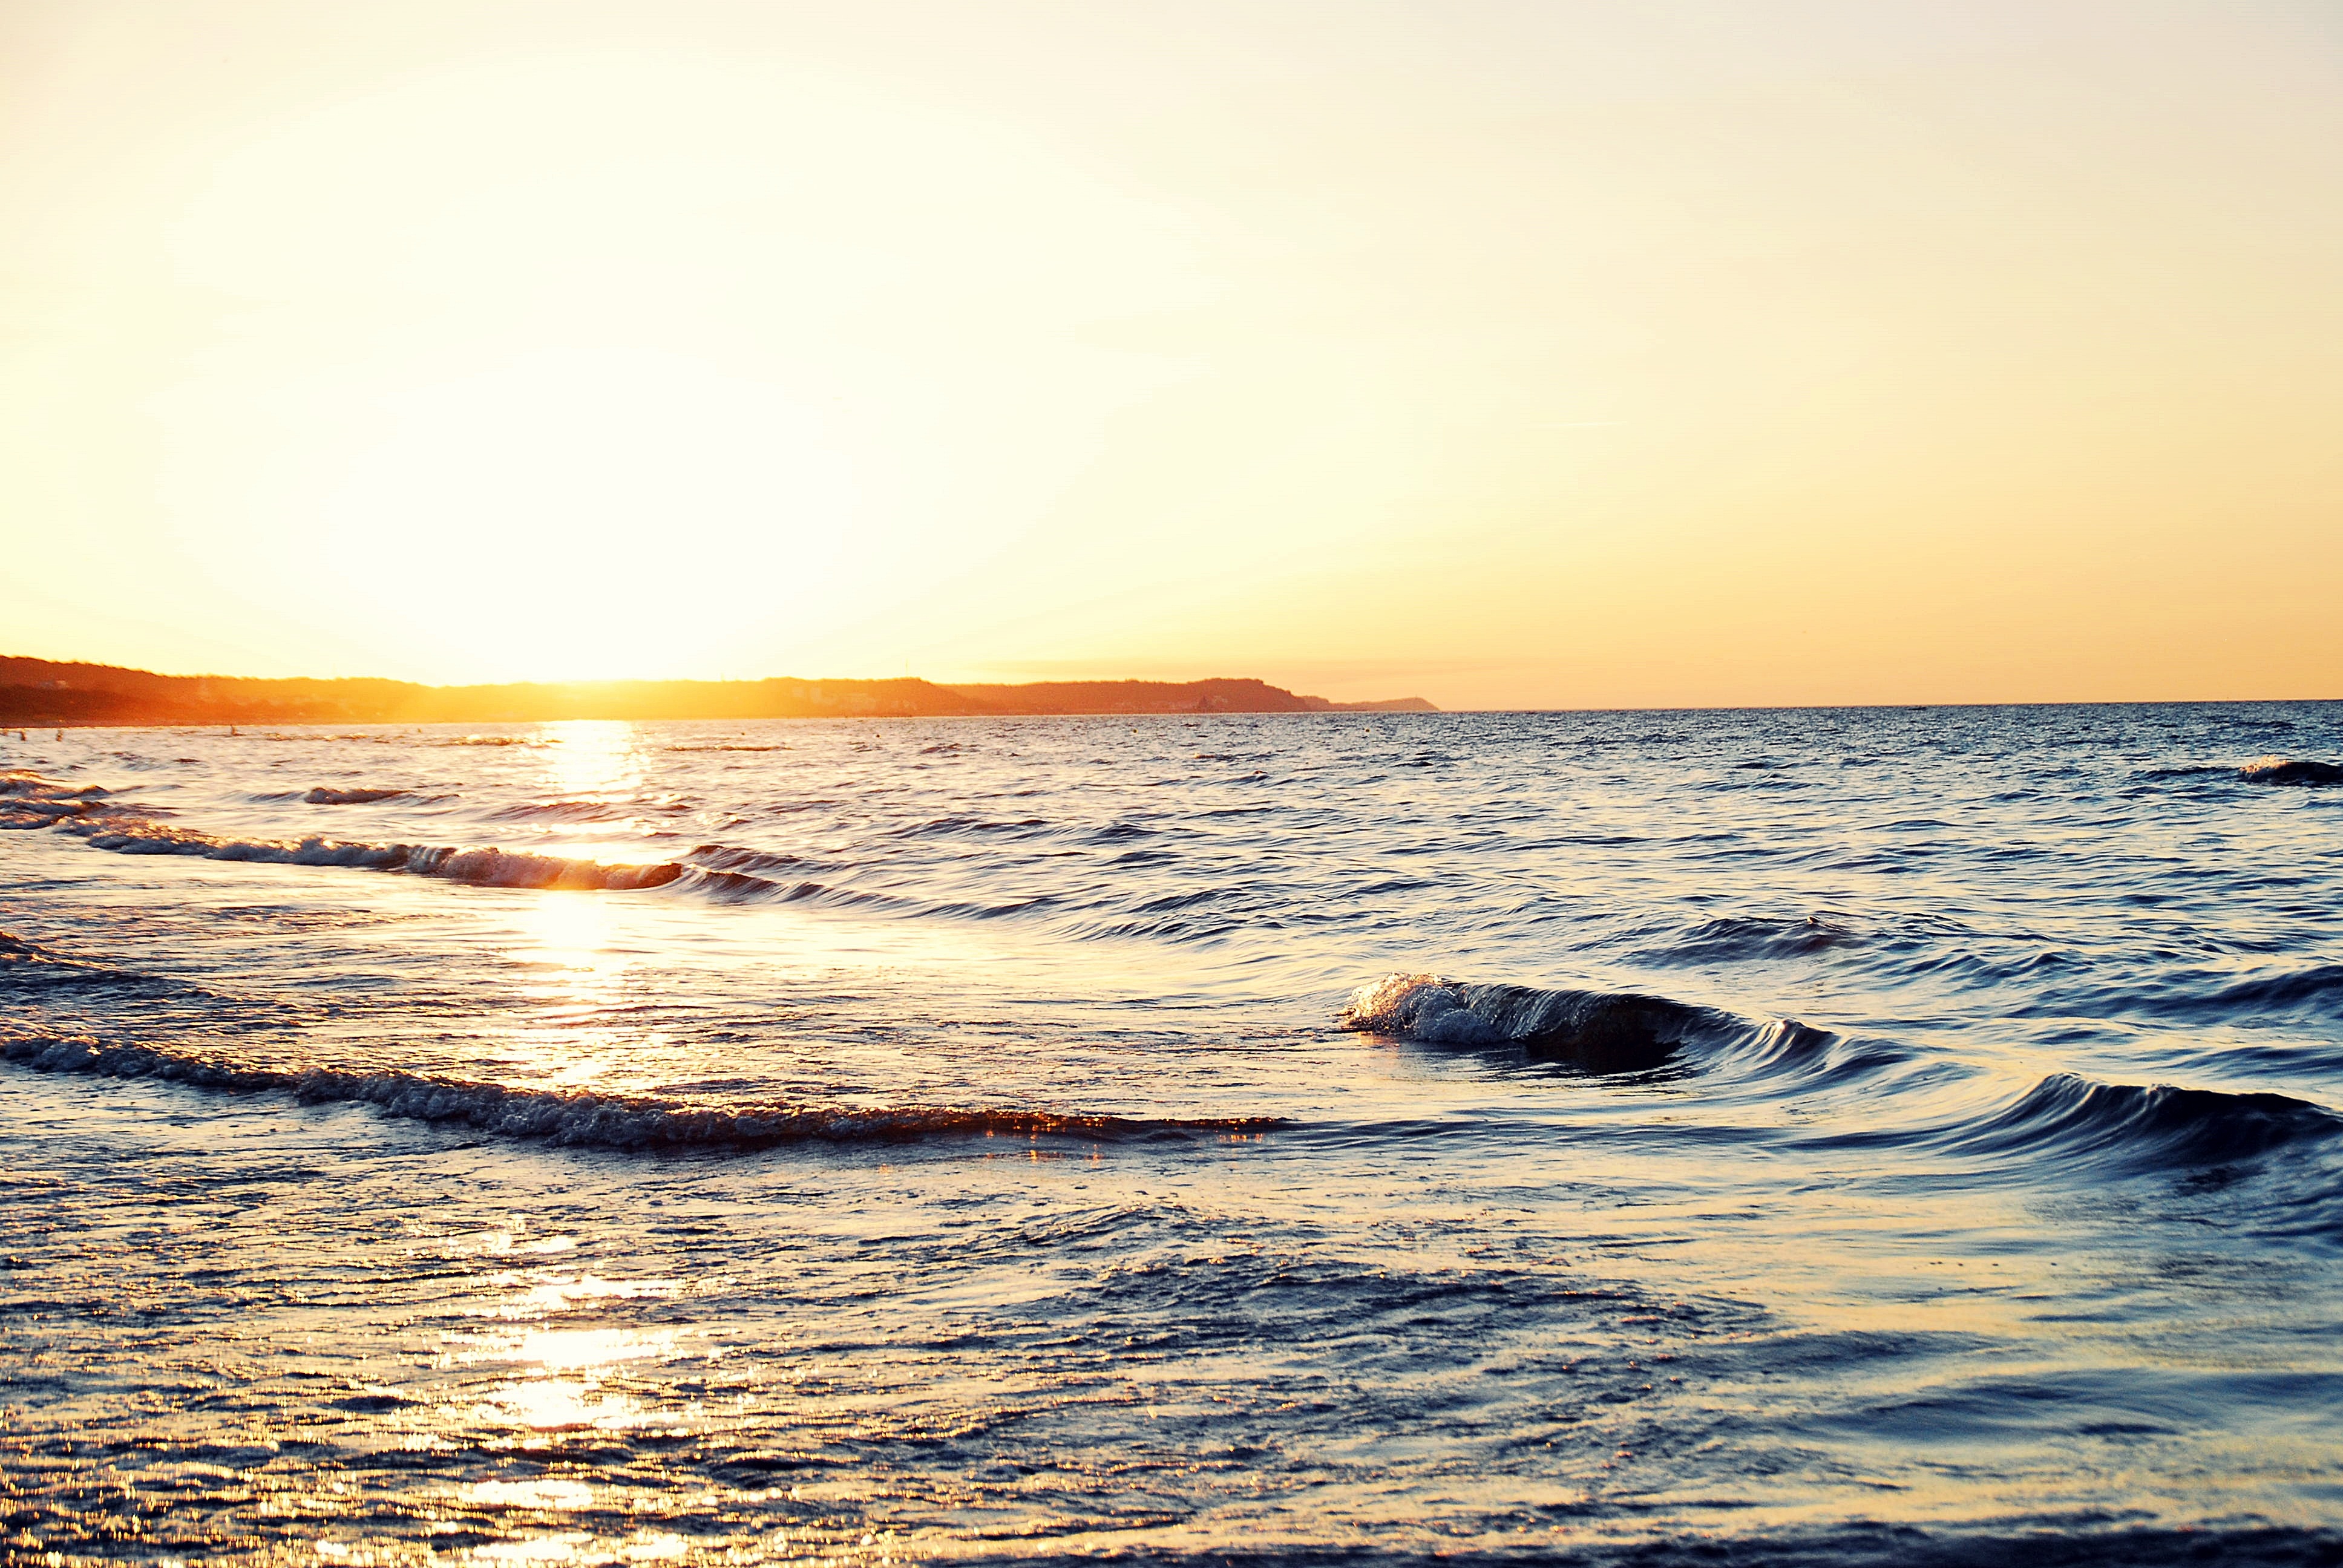
beach, sea, coast, water, nature, sand, ocean, horizon, sun, sunrise, sunset, sunlight, morning, shore, wave, dawn, summer, dusk, love, evening, reflection, holiday, romance, together, body of water, dream, friends, luck, more, winouj cie, wind wave